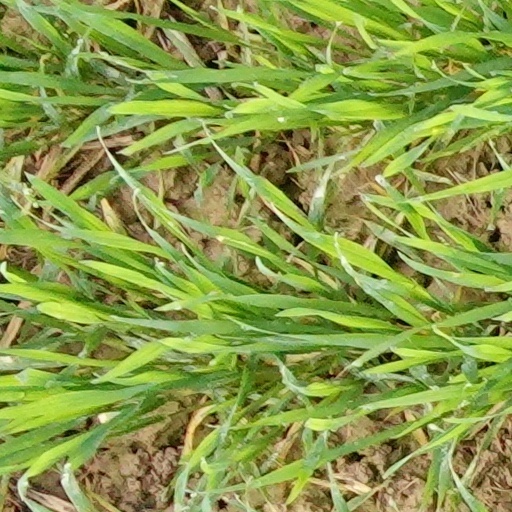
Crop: wheat